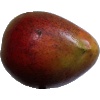
Label: Mango Red 1